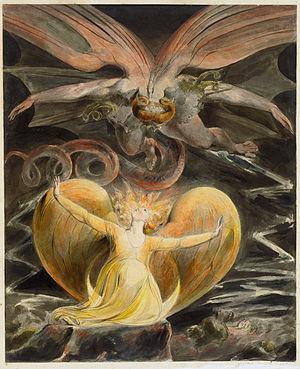
William Blake, né le 28 novembre 1757 à Londres où il est mort le 12 août 1827, est un artiste peintre, graveur et poète pré-romantique britannique.
Les Témoins de Jéhovah forment un mouvement pré-millénariste et restaurationniste se réclamant du christianisme. Ils sont issus d'un groupe né aux États-Unis dans les années 1870, connu sous le nom d'Étudiants de la Bible.
Les peintures du Grand dragon rouge sont une série de quatre aquarelles réalisées par le poète et peintre anglais William Blake entre 1805 et 1810.
L’Apocalypse ou Apocalypse de Jean ou encore Livre de la Révélation, également appelé Révélation de Jésus-Christ suivant les premiers mots du texte, est le dernier livre du Nouveau Testament.